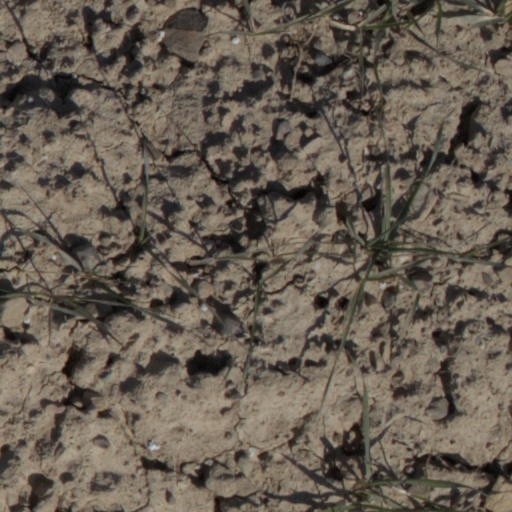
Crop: wheat